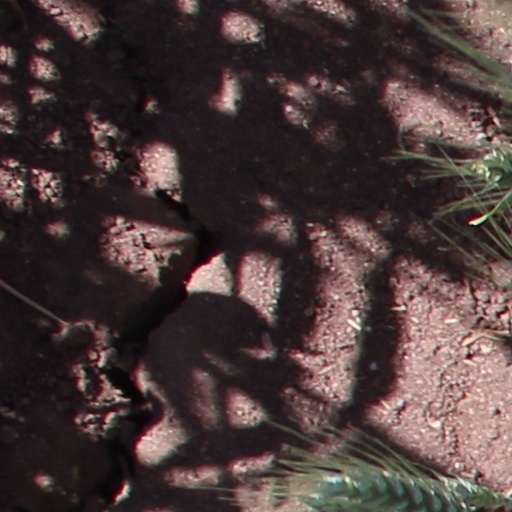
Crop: wheat